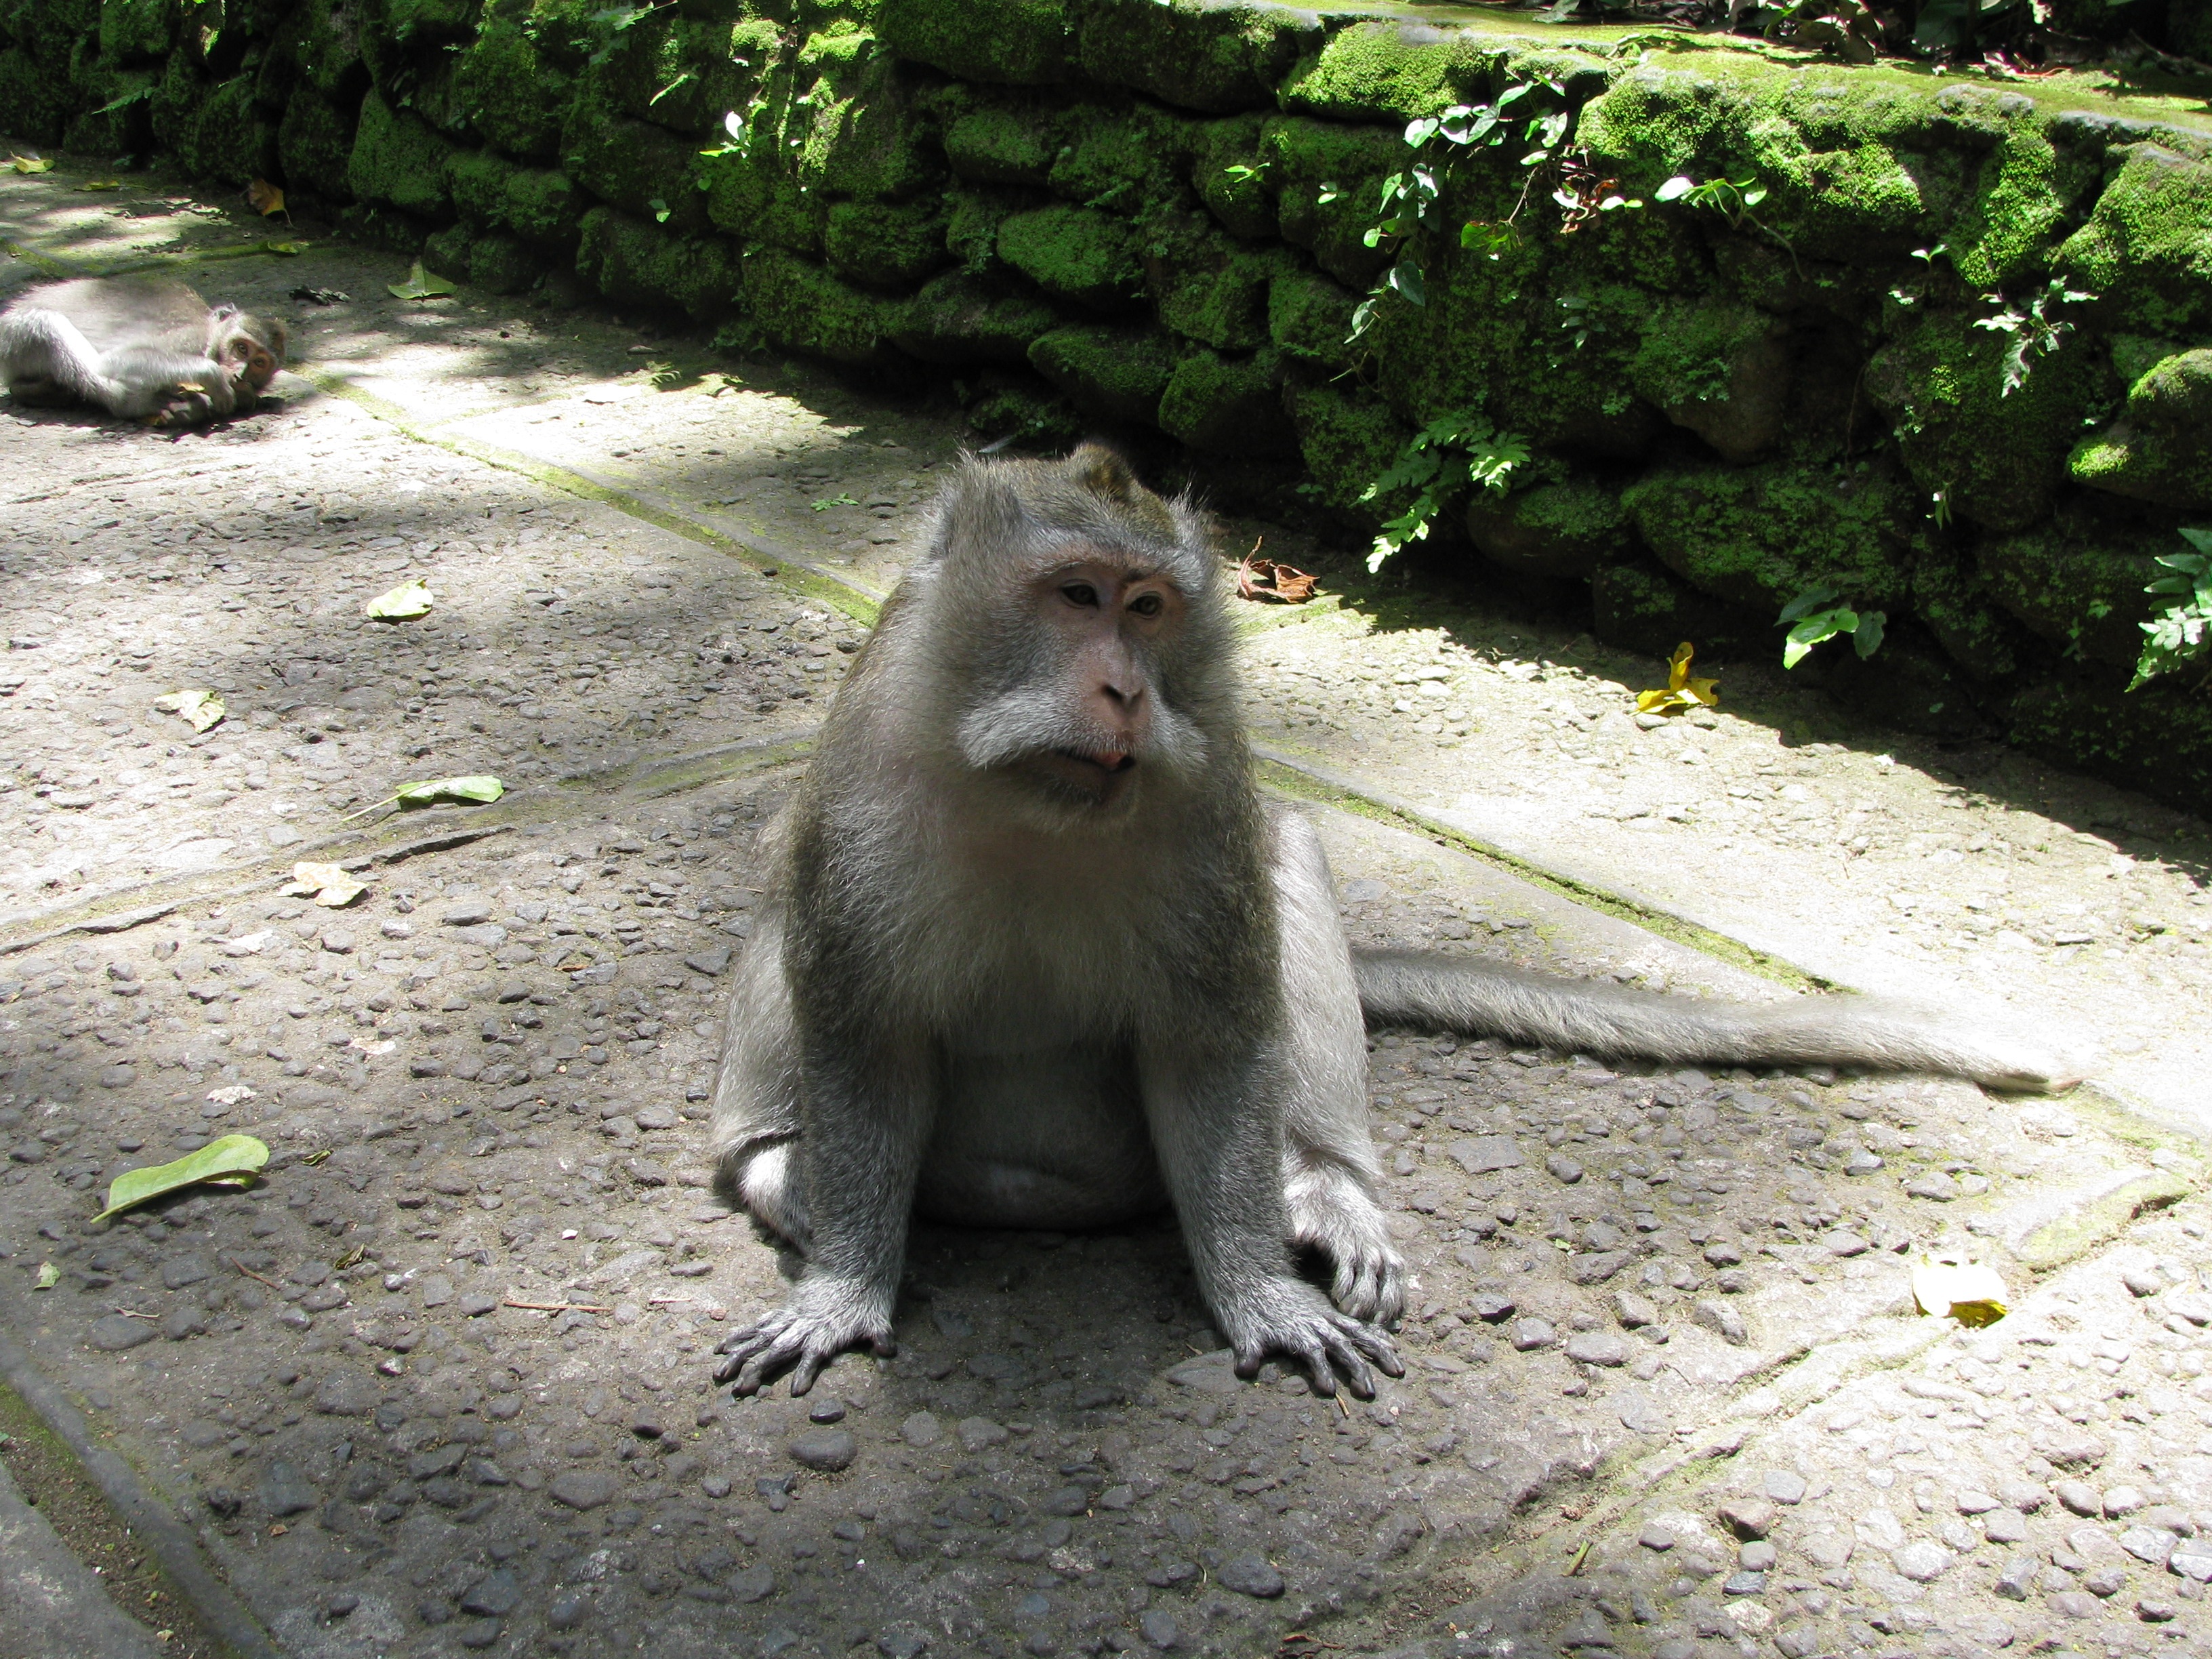
wildlife, zoo, mammal, monkey, fauna, primate, indonesia, bali, macaque, old world monkey, ubud